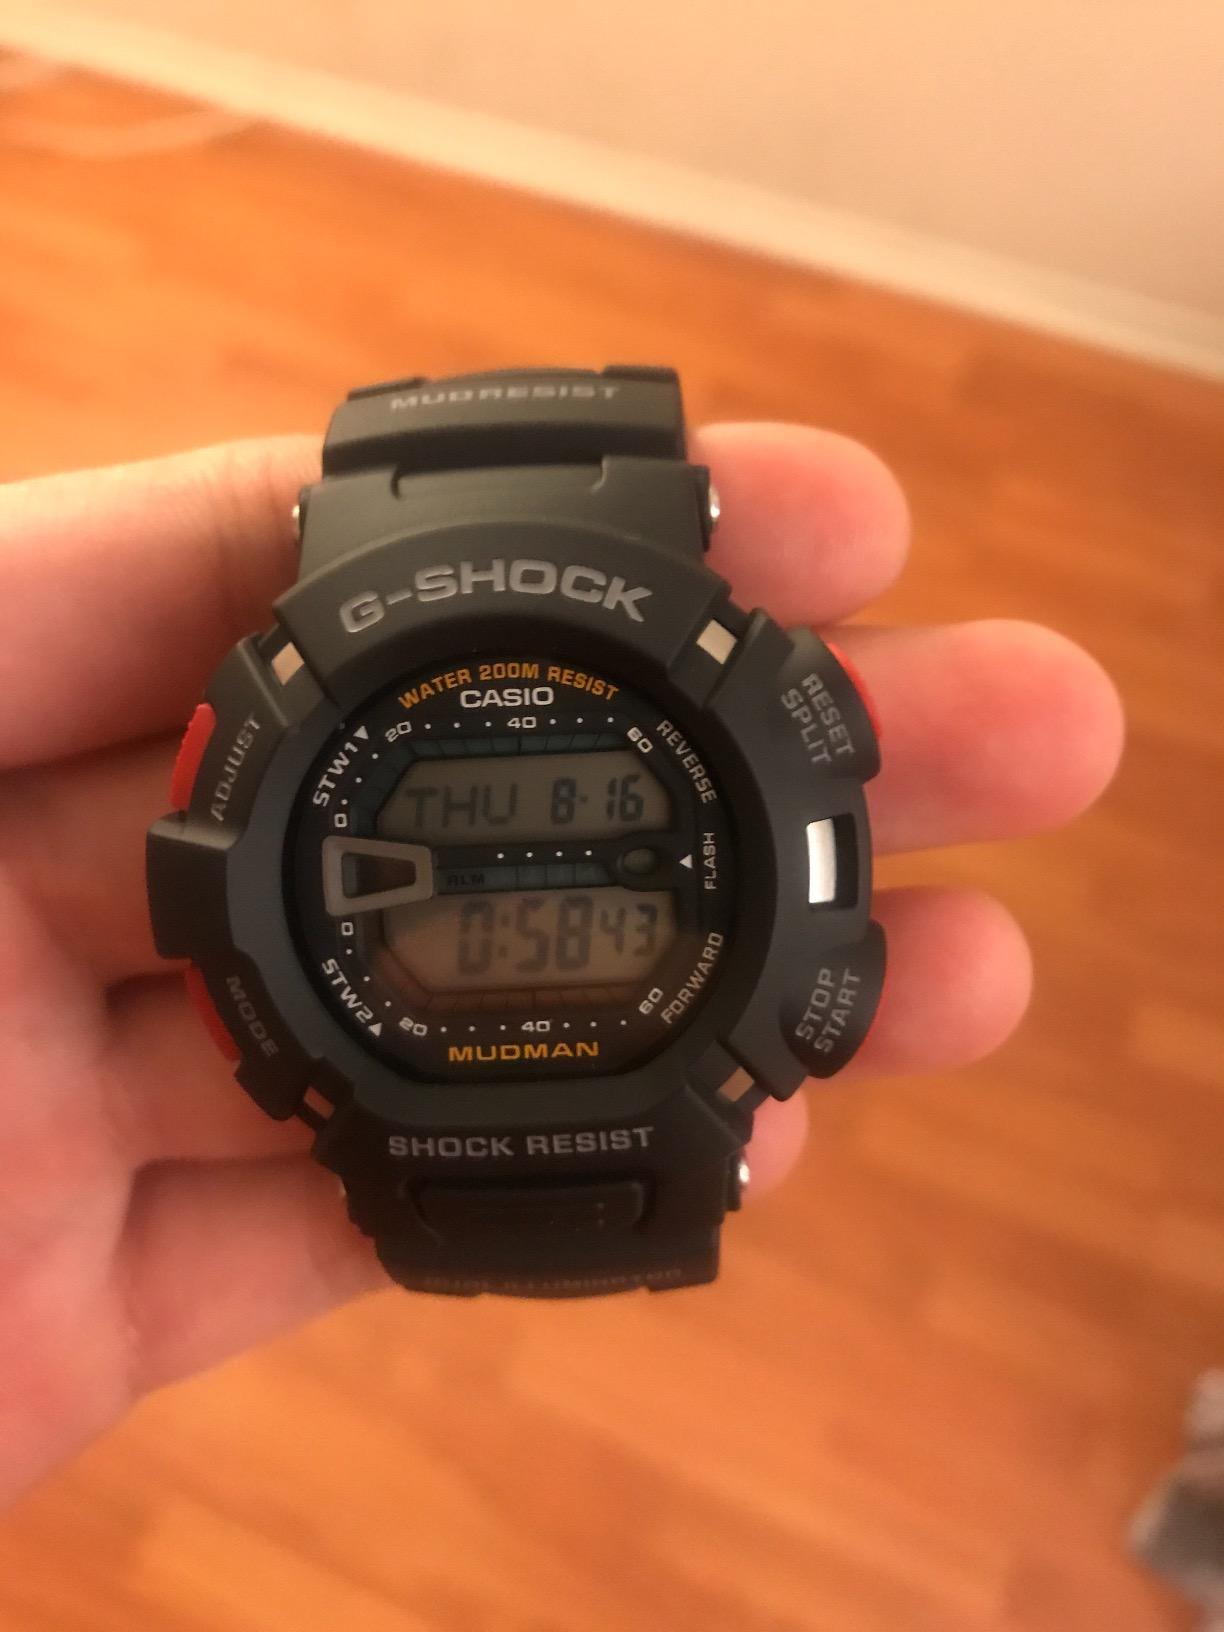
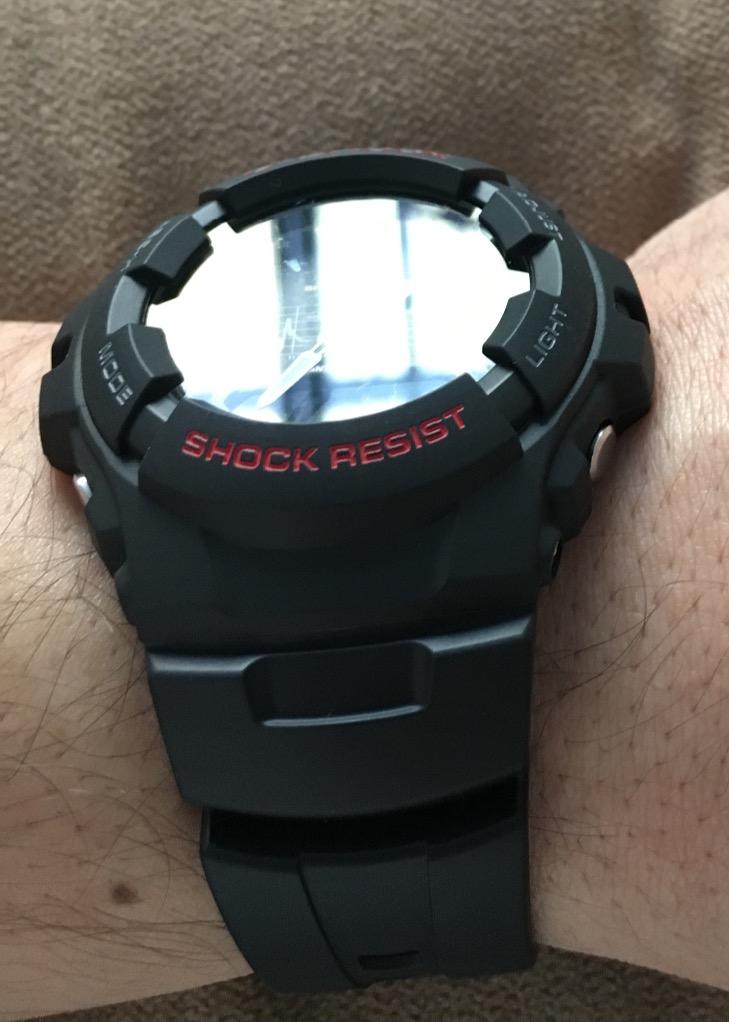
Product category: accessories_watch
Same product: no